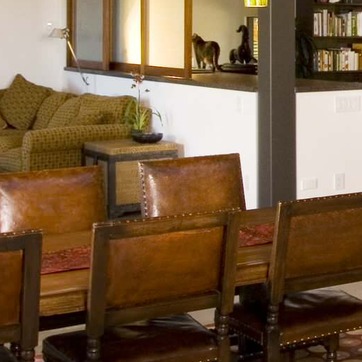
Material: leather